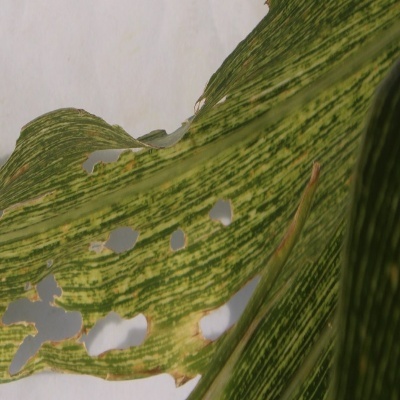
Label: Corn_(Maize)___Maize_Streak_Virus